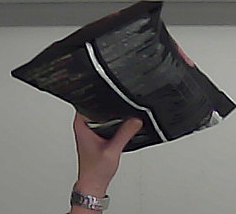
Product: lays_chill